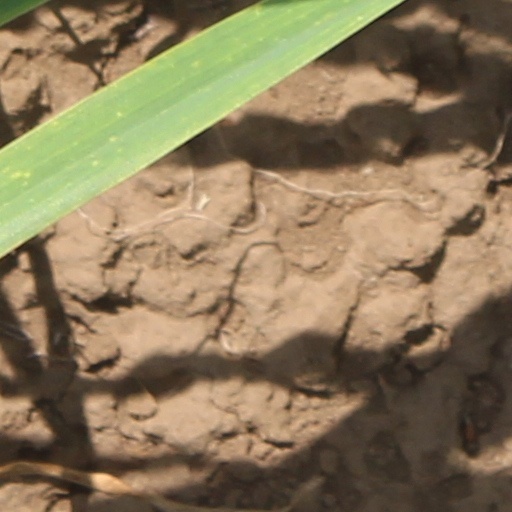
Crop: wheat